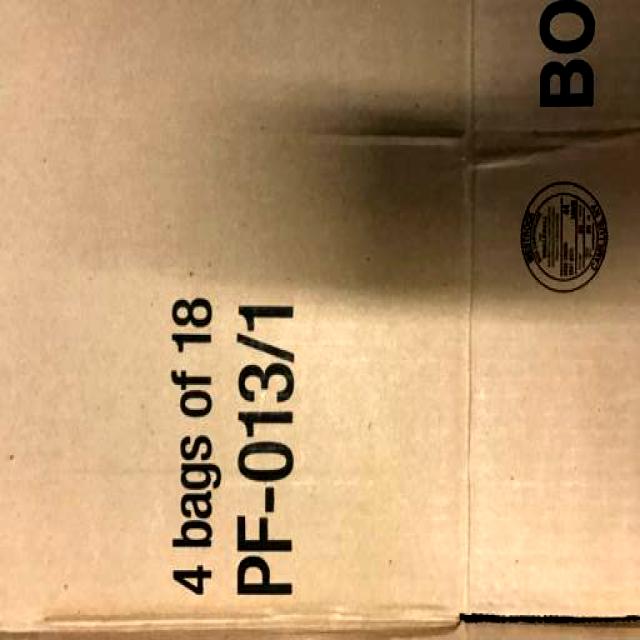
Label: Cardboard